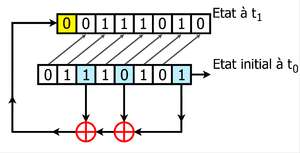
Principe de base d'un registre à décalage à rétroaction linéaire 8 bits.
Un registre à décalage à rétroaction linéaire, ou LFSR, est un dispositif électronique ou logiciel qui produit une suite de bits qui peut être vue comme une suite récurrente linéaire sur le corps fini F₂ à 2 éléments. La notion a été généralisée à n'importe quel corps fini.